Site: saxony
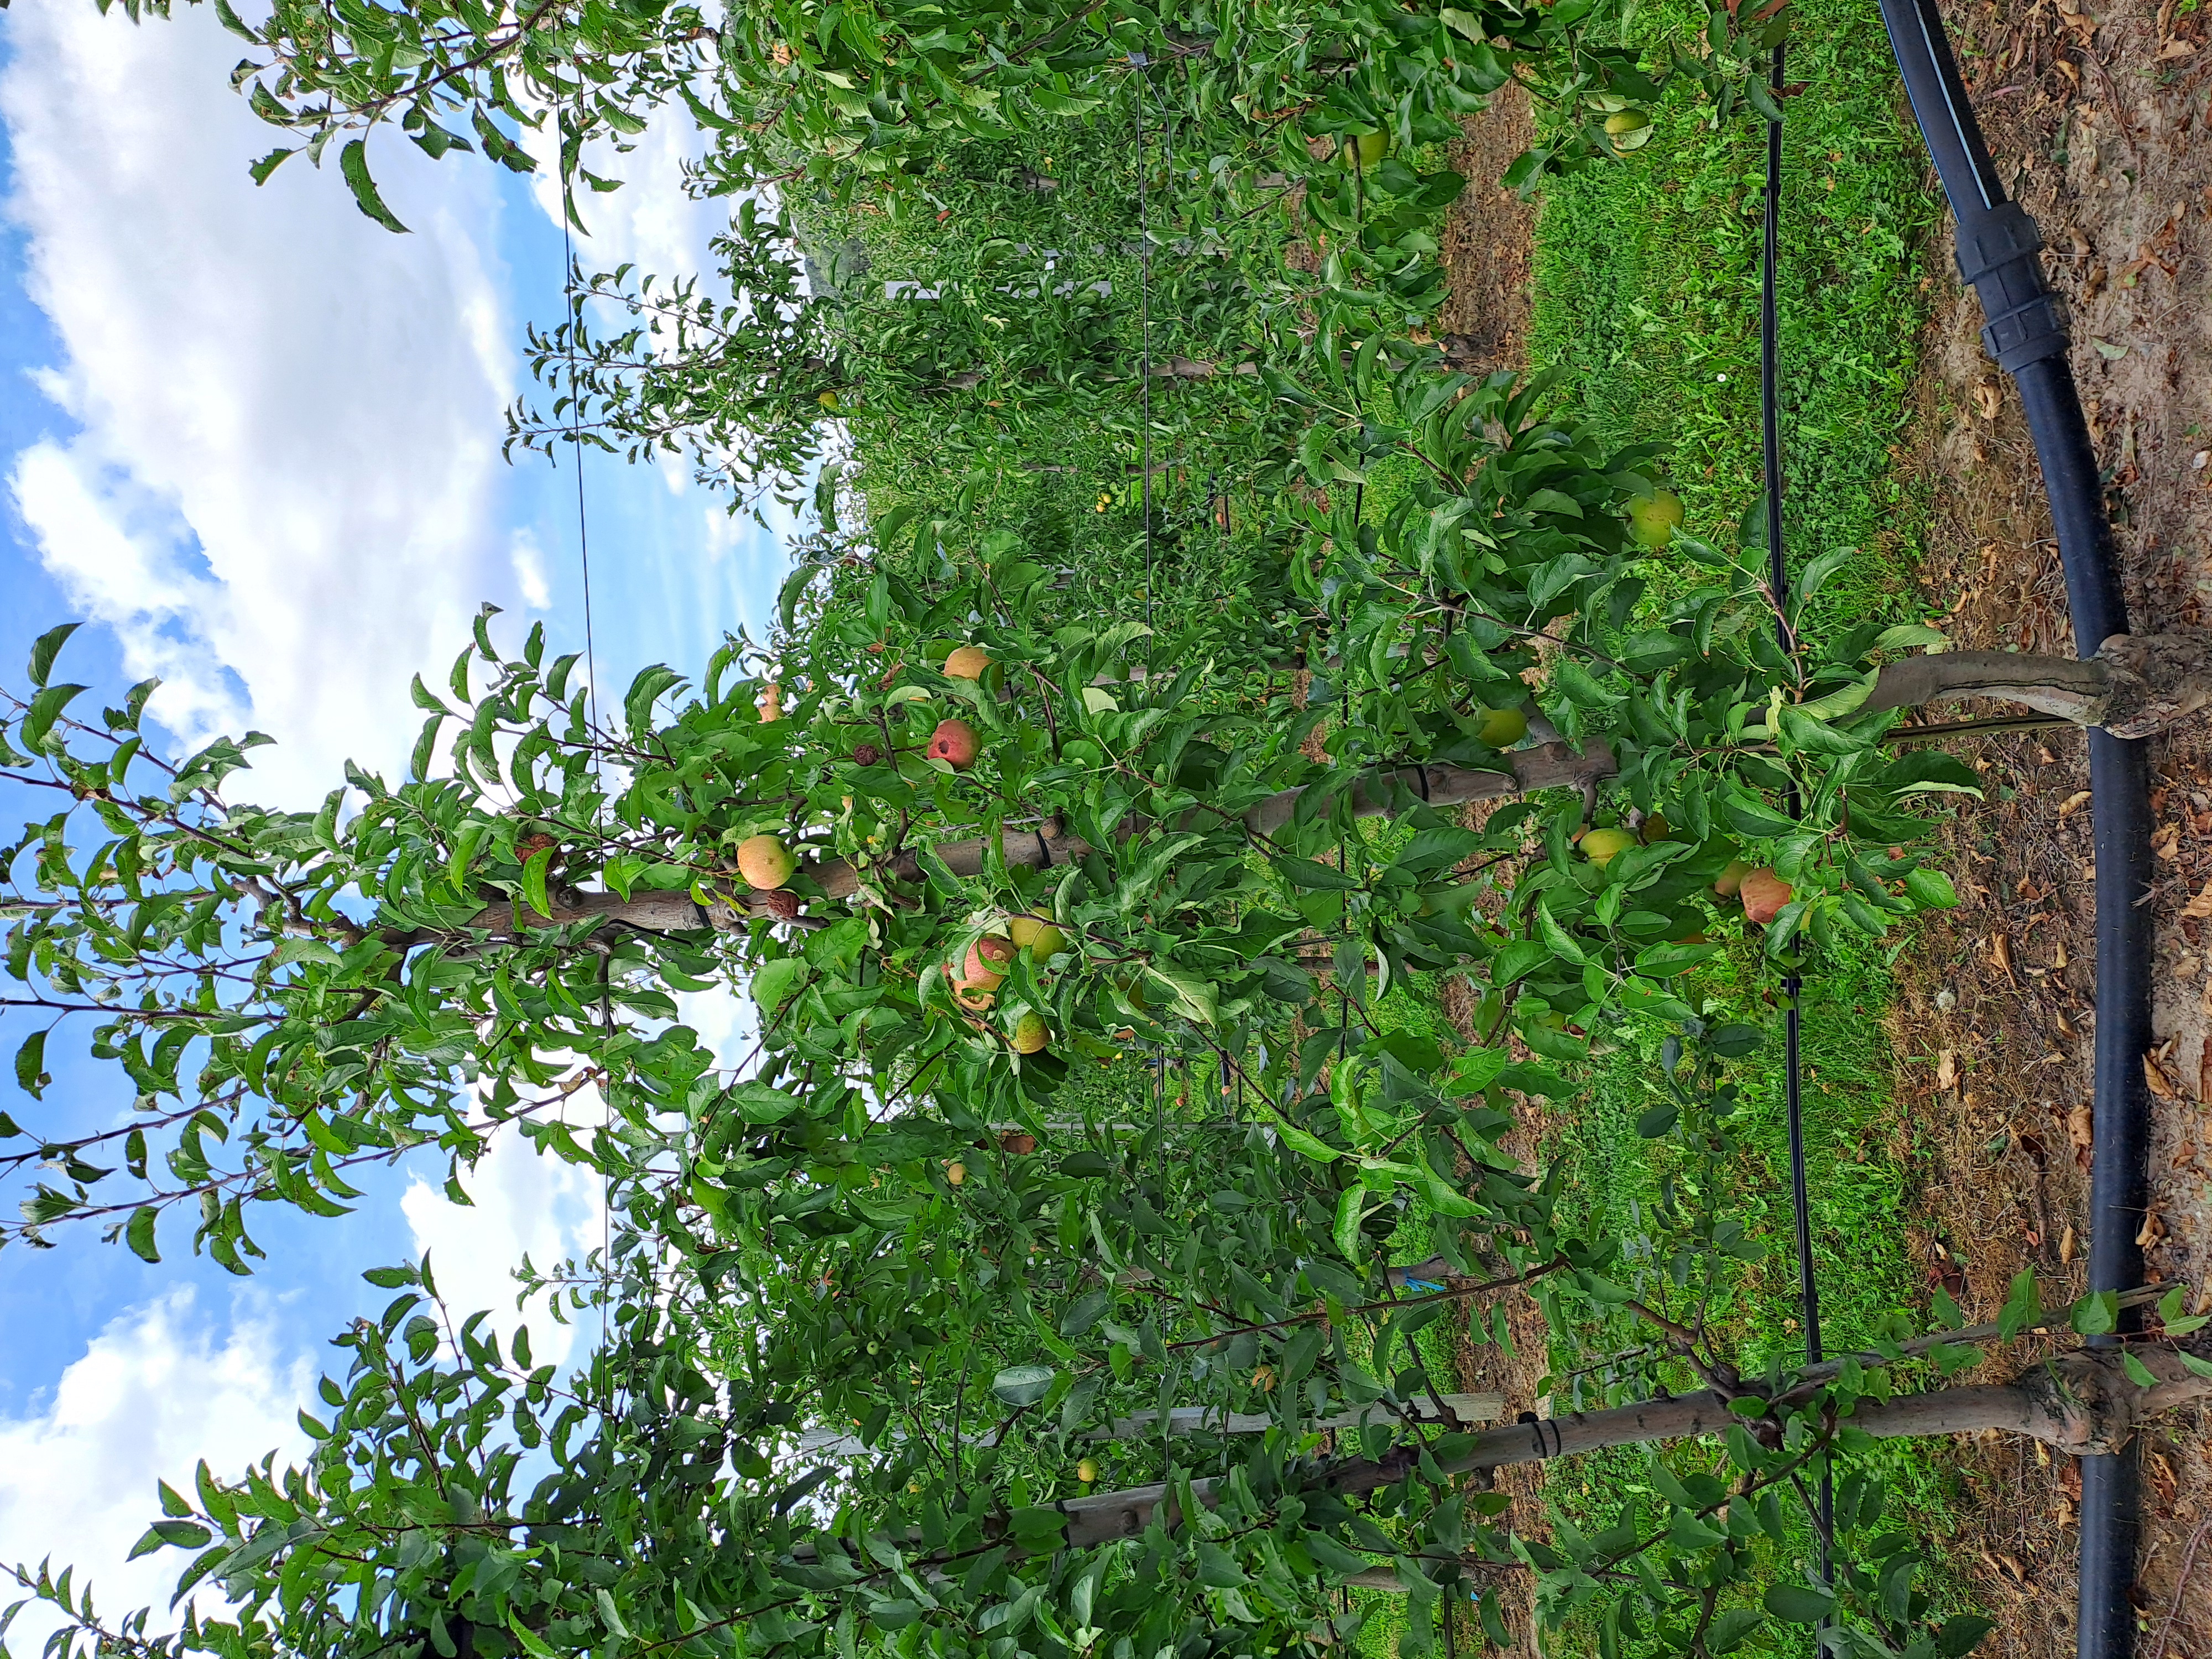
Growth stage (BBCH 85): Maturity of fruit and seed